Peter Tomasello Jr.

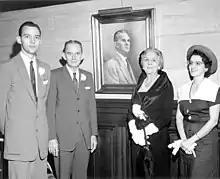
Photo of Peter Tomasello Jr. and members of his family at the unveiling of his Florida House Speaker portrait (1959)

He was elected to serve in the Florida House of Representatives in 1928, and served until 1940.